Dineh Kuh

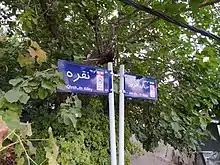
The names of the mothers of the villagers on the street plaques

At the time of the 2006 National Census, the village's population was 79 in 38 households. The following census in 2011 counted 14 people in five households. The 2016 census measured the population of the village as 257 people in 95 households.